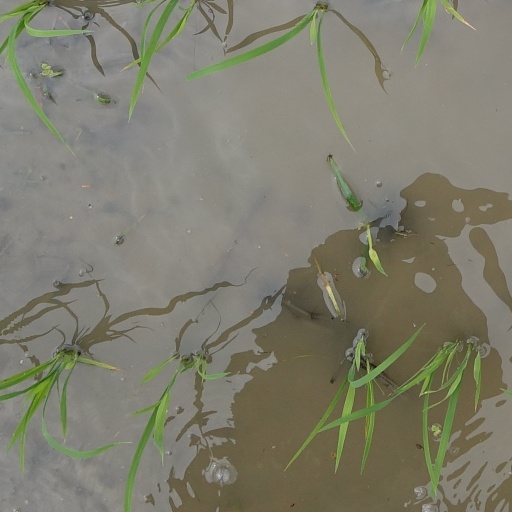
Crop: rice